Anahí

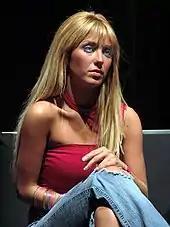
Anahí at a press conference in 2006

Anahí began her career on a Mexican television program called "Chiquilladas" When she was two years old. She then starred in numerous films, including "Nacidos para Morir" and "Había Una Vez Una Estrella", with the latter earning her an Ariel Award for Best Child Actress in 1989. She then went on to star in several telenovelas, including "Mujer, Casos de la Vida Real", "Hora Marcada", "Vivo por Elena", "La Telaraña" and "El diario de Daniela".